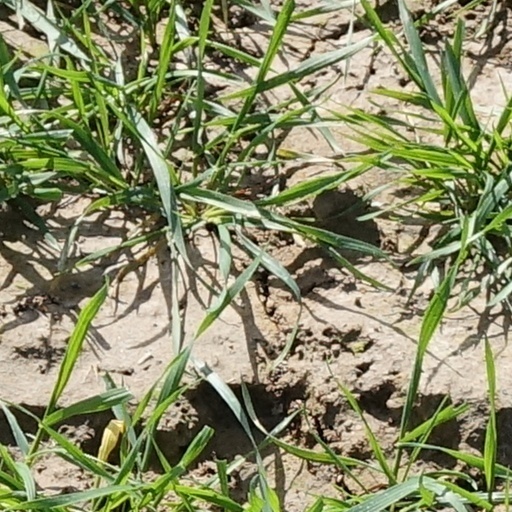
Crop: wheat